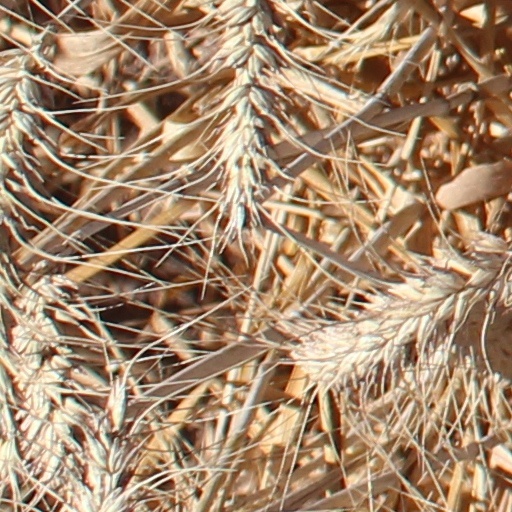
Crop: wheat